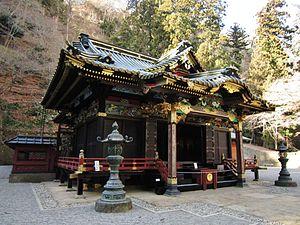
Le sanctuaire Myōgi est situé dans la ville de Tomioka dans le département de Gunma. Il était anciennement désigné sanctuaire départemental dans le « système moderne de classement des sanctuaires shinto »